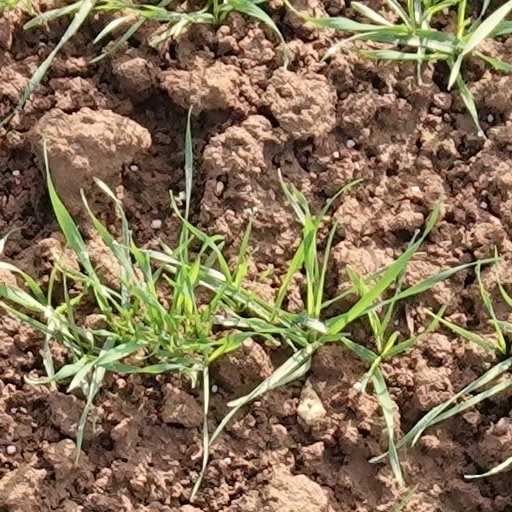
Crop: wheat